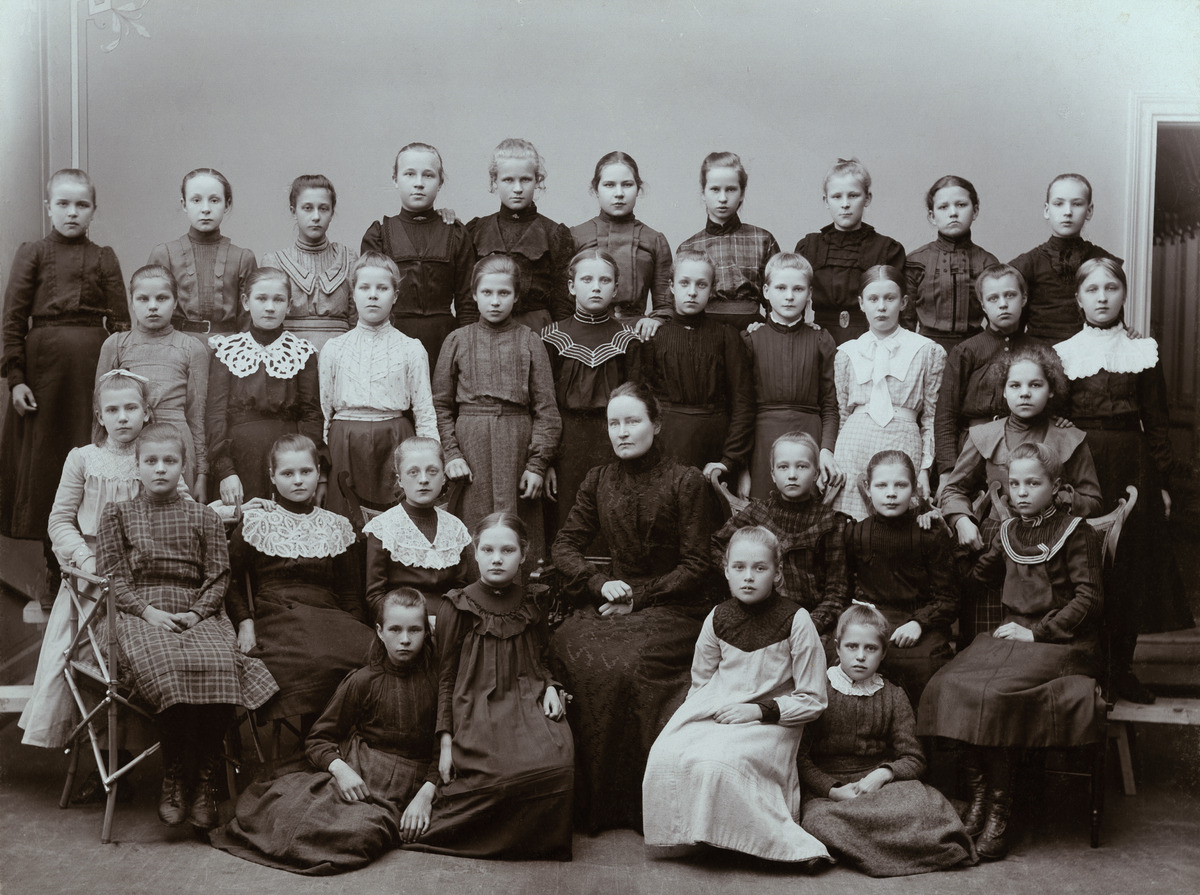
Malminkadun kansakoulun luokkakuva, opettaja Aina Johansson keskellä
sisällön kuvaus: Malminkadun kansakoulun luokkakuva, opettaja Aina Johansson keskellä. mustavalkoinen
Ajankohta: kuvausaika 1900-luvun alku
Paikka: Suomi, Uusimaa, Helsinki, Malminkatu
Aiheet: Johansson, Aina, koulut, lapset, oppilaat, opettajat, pukineet, pukuhistoria